Merrivale, Devon

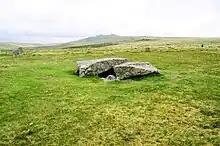
Cist (Kist) to the south of the rows

To the south of the avenues is a large kistvaen which contained a flint scraper, a number of flint flakes and a whetstone for polishing metal items. The 'lid' of the cist was broken in two by a farmer sometime in the past who made a gatepost out of it. Numerous tors are visible from the site, including King's Tor and Staple Tor.